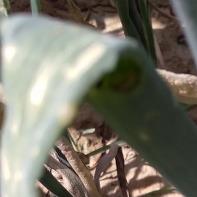
Crop: Onion
Condition: alternaria-d